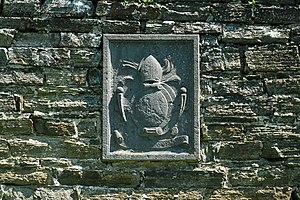
La chapelle Notre-Dame de Montaigu est une chapelle de style classique qui fait partie du domaine des ruines de l'abbaye de Villers-la-Ville, dans la province du Brabant wallon en Belgique.